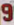
Number: 9